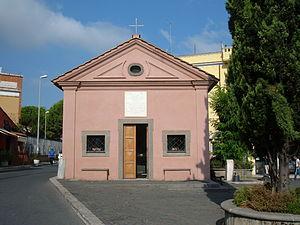
La Storta est une zone de Rome située au nord-ouest de Rome dans l'Agro Romano en Italie. Elle est désignée dans la nomenclature administrative par Z.LI et fait partie du municipio XV. Sa population est de 20 396 habitants répartis sur une superficie de 46,67 km2.